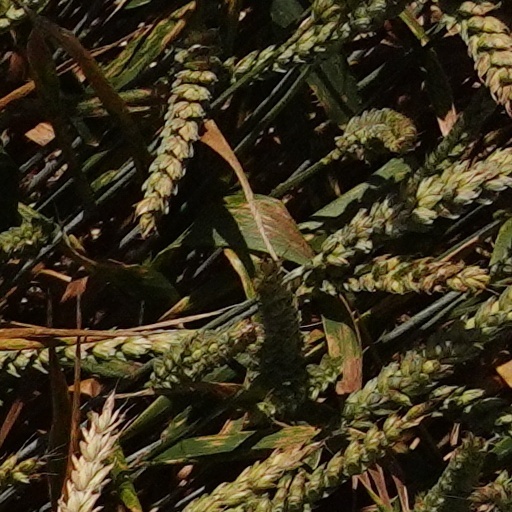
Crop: wheat